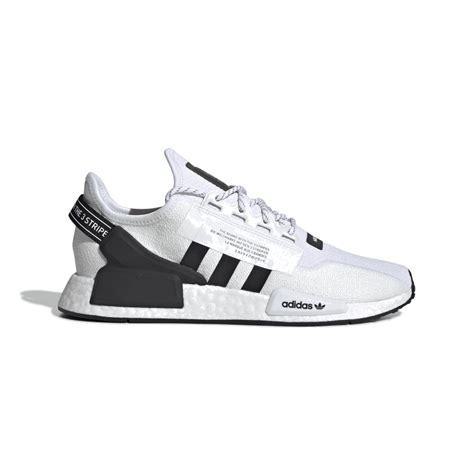
Brand: Adidas
Model: NMD R1 V2